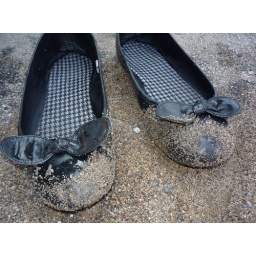
inside flat shoes after walk in puddle and sand